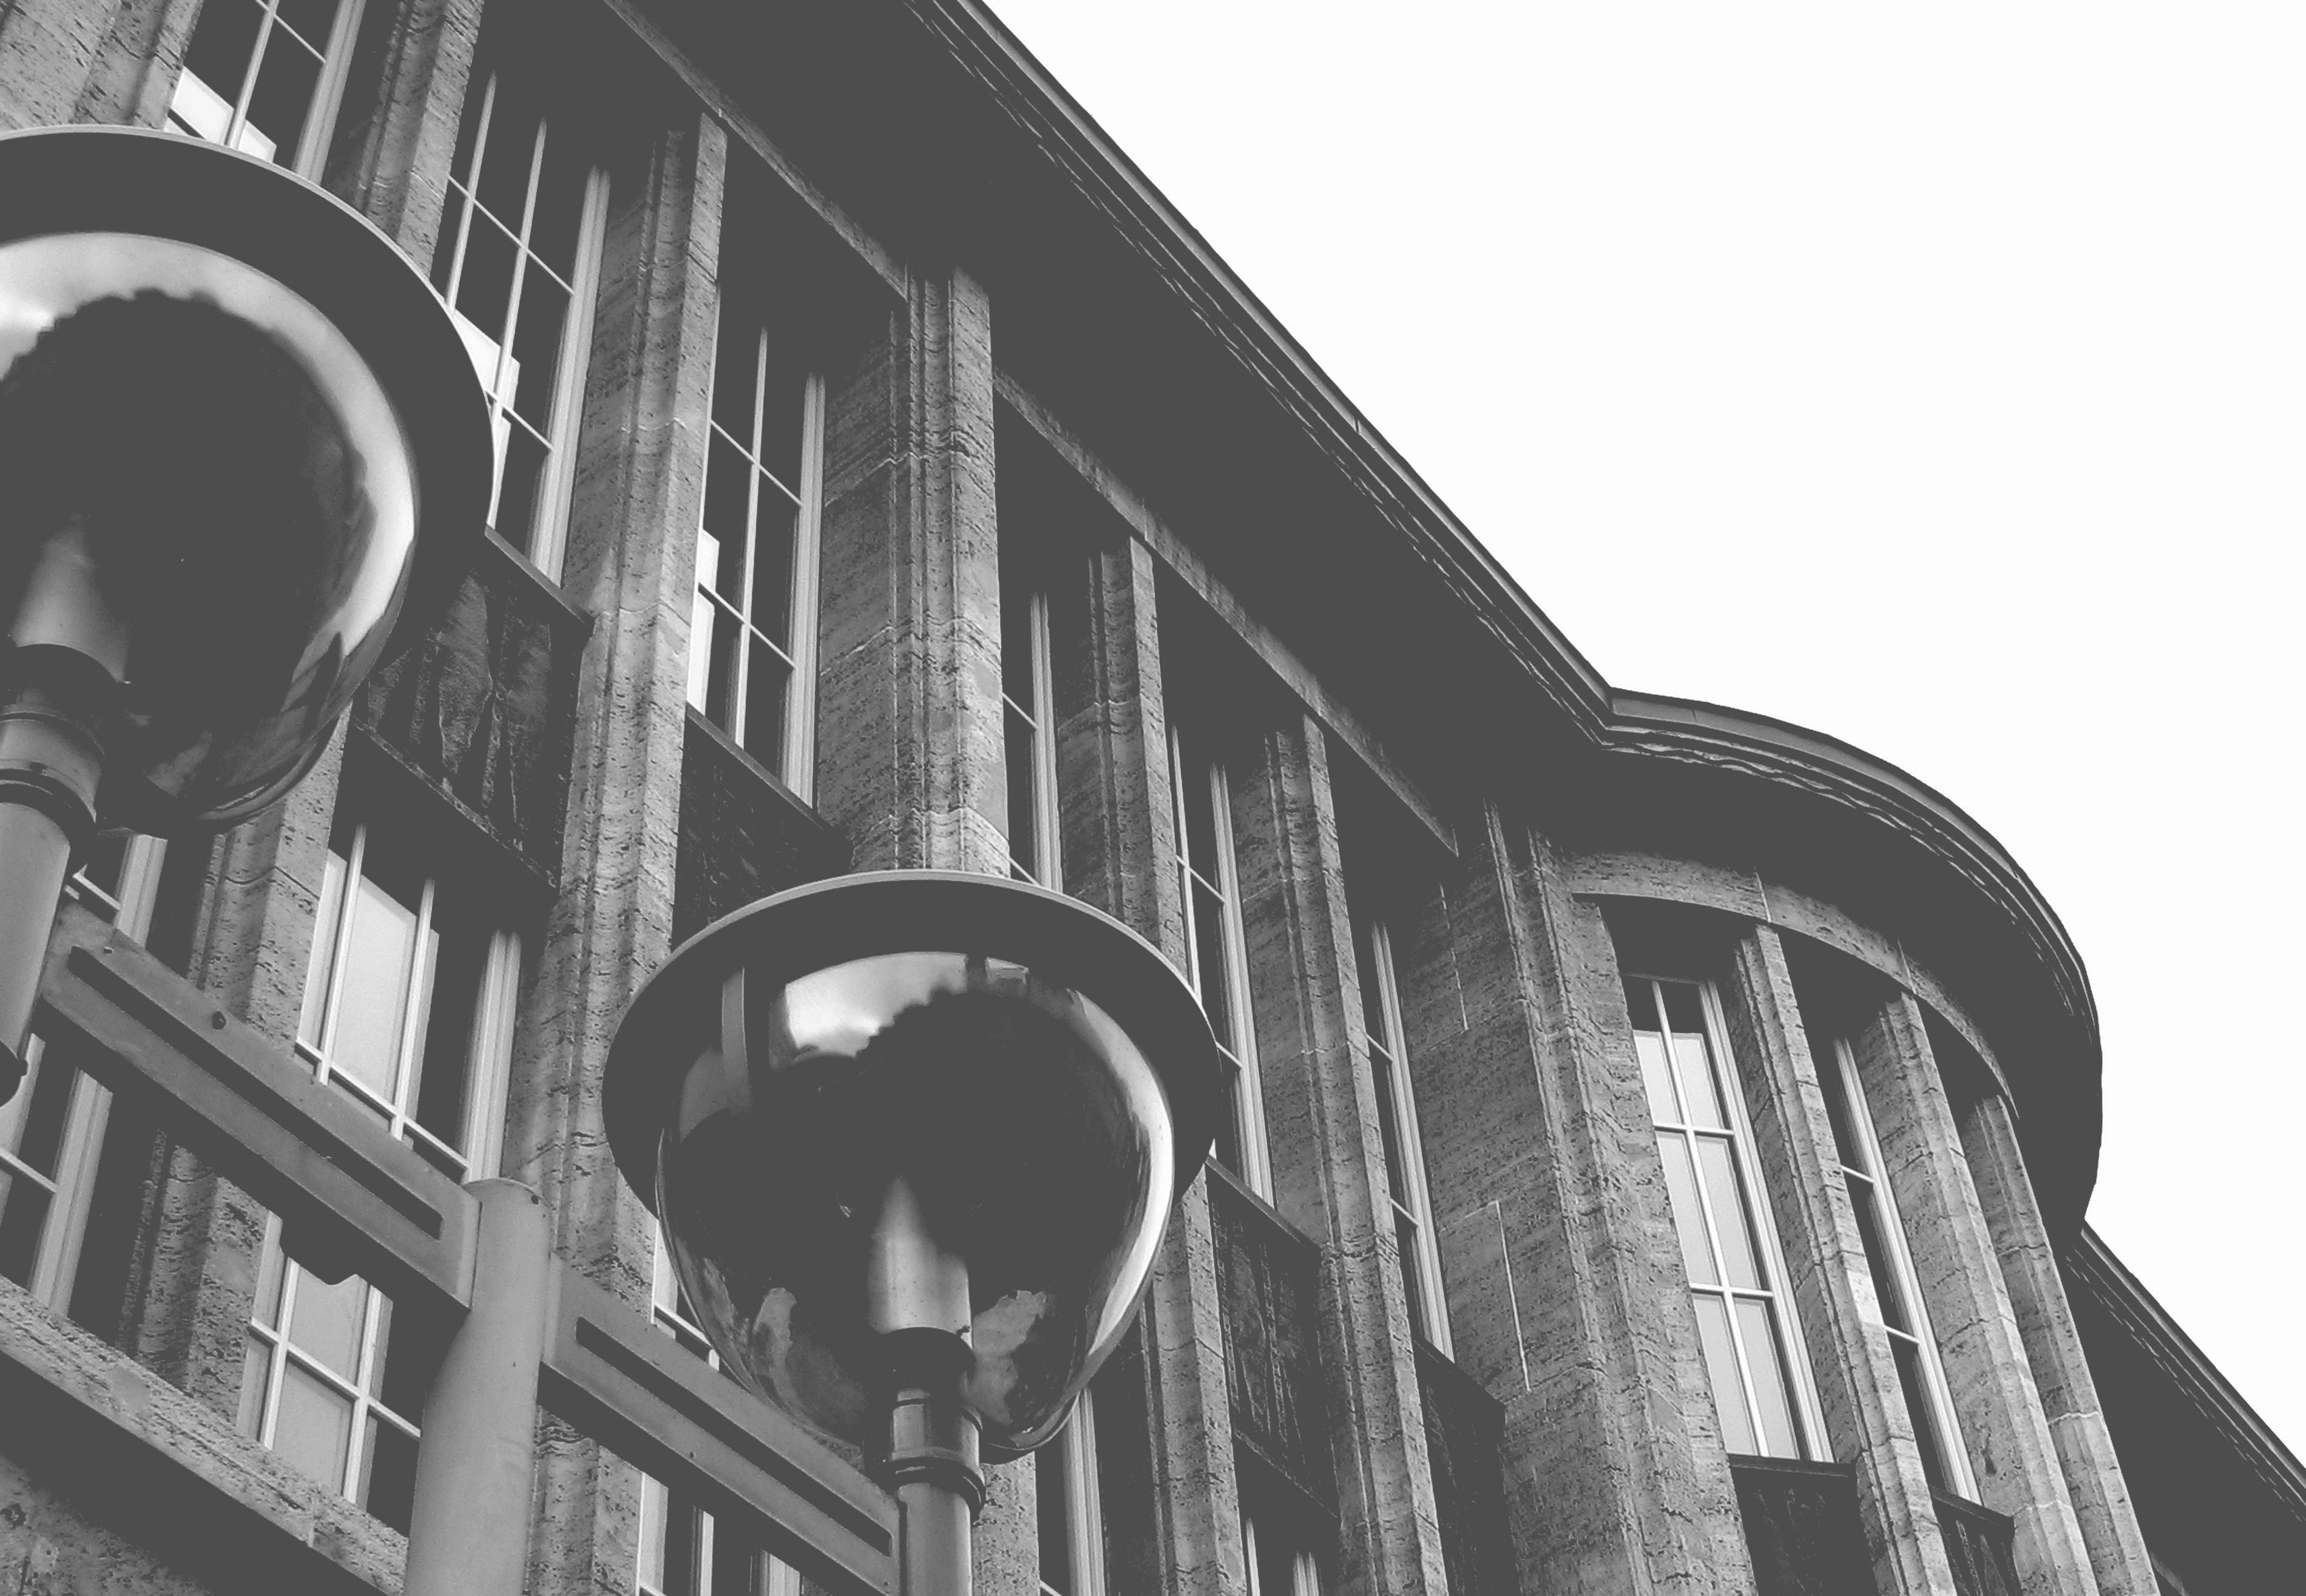
black and white, architecture, house, building, arch, facade, exterior, black, monochrome, brick, windows, symmetry, lanterns, big, front, shape, monochrome photography, representative